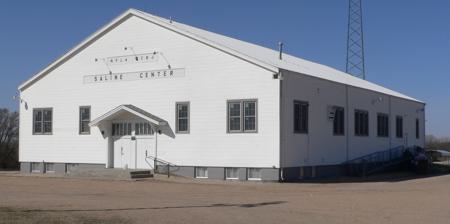
Building: Rad Saline Center cis. 389 Z.C.B.J.
Country: United States of America
Year built: 1939
United States historic place Rad Saline Center cis. 389 Z.C.B.J. U.S. National Register of Historic Places View from the southeast Show map of Nebraska Show map of the United States Location 2202 M, about 9 miles north of Western, Nebraska Coordinates 40°31′28.7″N 97°10′43″W / 40.524639°N 97.17861°W / 40.524639; -97.17861 Area 3 acres (1.2 ha) Built 1939 NRHP reference No. 95001483 Added to NRHP January 4, 1996 The Rad Saline Center cis. 389 Z.C.B.J. , also known as Saline Center Lodge Hall , is an historic building in rural Nebraska located about 9 miles north of Western, Nebraska that was built in 1939. It was listed on the National Register of Historic Places on January 4, 1996. It historically served as a meeting hall for the Czech community . See also Zapadni Ceska Bratrska Jednota Czech-Slovak Protective Society References